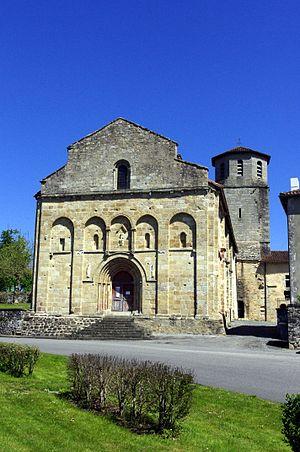
Les Salles-Lavauguyon, l'église Saint Eutrope ≈XIIe siècle.
L'église Saint-Eutrope des Salles-Lavauguyon est une église catholique française du XIIᵉ siècle située dans le département de la Haute-Vienne. L'édifice bénéficie d'un classement au titre des monuments historiques.